Rosemary Branch Theatre

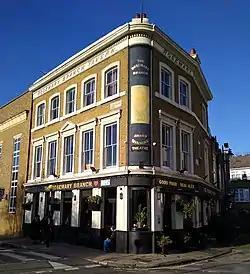
Rosemary Branch

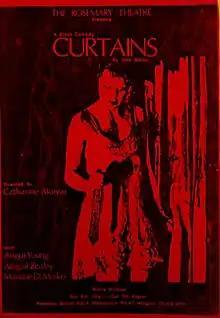
1986 "Curtains" theatre programme front

The Rosemary Branch Theatre is a pub theatre located in Islington, London. It has been operating for 35 years. It was originally known as the Rosemary Theatre in 1986. In late spring of 1986 the upstairs of the Rosemary Branch was converted into a theatre.